Walburga of Egmont

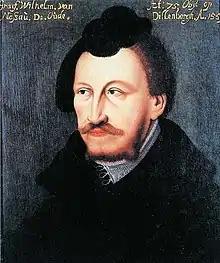
Count William I of Nassau-Siegen, Walburga's husband. Portrait by Johannes Tideman, 1671.

The marriage was consummated at Koblenz on 29 May 1506. The glorious wedding was attended by the archbishops Herman IV of Cologne and John II of Trier and many other guests from the high nobility. Henry, the groom's brother, had come over from the Netherlands.